Midsommarkrans

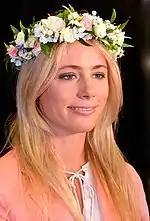
Carolina Neurath wearing a "midsommarkrans".

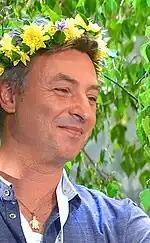
Tareq Taylor wearing a "midsommarkrans".

A (Swedish for 'Midsummer wreath') is a wreath made of flowers and leaves. A is usually worn during the Midsummer celebrations in Sweden. It is the traditional headgear of a Sommar i P1 host during the presentation show in early June.